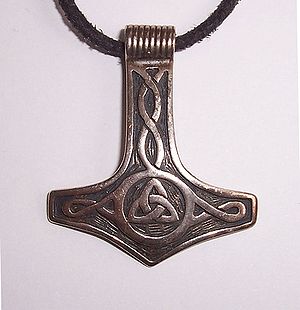
Mjølner / Hammer og torden
Moderne Mjølner.
Mjølner er Thors hammer i nordisk mytologi. Den er smedet af to dværge – Sindre smedede, mens Brokk holdt blæsebælgen i gang.